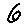
Label: 6